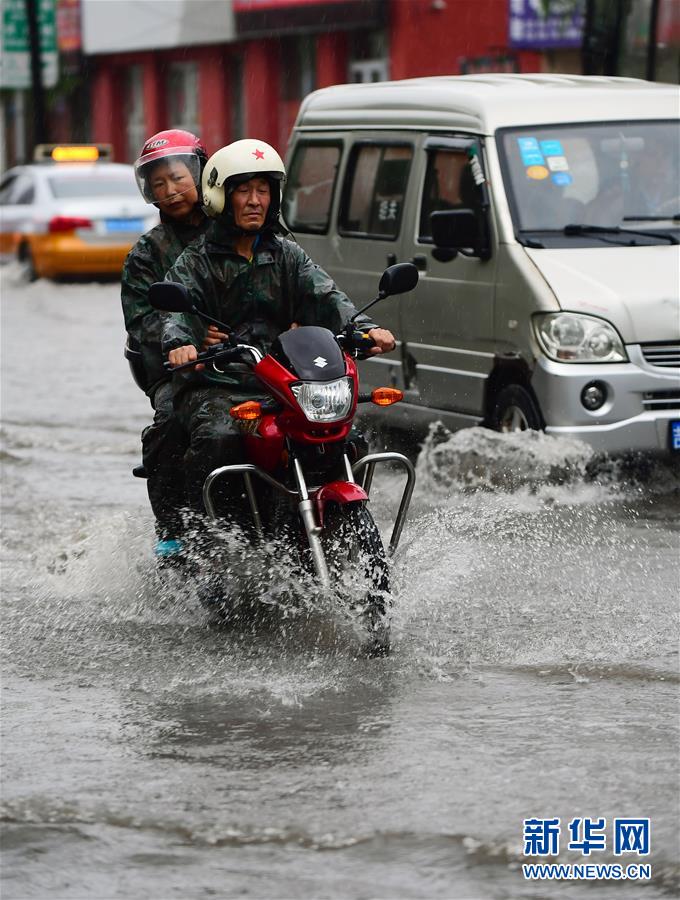
Weather: rain or strom